Thomas Hay Marshall

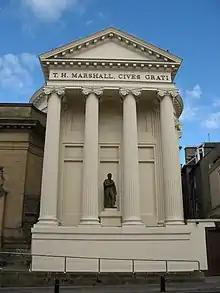
The Marshall Monument, beside Perth Museum and Art Gallery, pictured in 2008. means "grateful citizens"

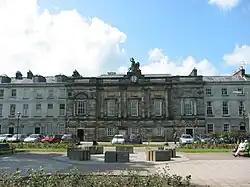
The Old Academy building, which overlooks Perth's North Inch, is situated just over two miles to the northeast of today's structure. Marshall was involved in its design, and he lived a few yards to the left of this view

Marshall was elected for two terms as Perth's lord provost, serving from 1800 to 1802 and from 1804 to 1806. He was the first to begin serving two-year terms, it previously having been a role that was elected annually.